Johnny Eck

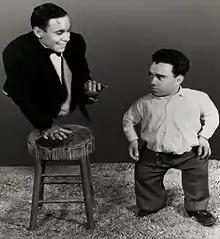
Eck "(left)" as Half-Boy in "Freaks", with his co-star Rossitto as Angeleno

In late 1923, Eck and his brother attended a performance of stage magic at a local church by John McAslan. When McAslan asked for volunteers for his act, 12-year-old Eck bounded onto the stage on his hands to the surprise of the magician. McAslan convinced Eck to join the sideshow with him as manager; Eck agreed, but only if his brother was also employed. Robert was charged by his mother with looking after his brother. His parents signed a one-year contract, which Eck attested the magician later changed to a ten-year contract by adding a zero. In 1924, Eck left McAslan and signed on with a carny named Captain John Sheesley.